List of tourist attractions in Udaipur

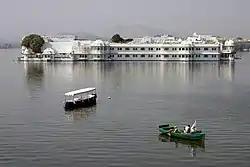
Lake Palace

Lake Palace (formerly known as Jag Niwas) is a luxury hotel, which has 83 rooms and suites featuring white marble walls. The Lake Palace is located on the island of Jag Niwas in Lake Pichola, Udaipur, India, and its natural foundation spans 4 acres (16,000 m2). Built between 1743 and 1746 under the direction of the Maharana Jagat Singh II (62nd successor to the royal dynasty of Mewar) of Udaipur, the private summer resort of the erstwhile royal family has been turned into a luxury hotel. The hotel has been ranked as amongst the best luxury heritage hotels in the country.